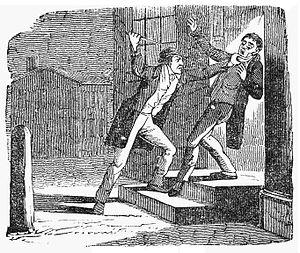
L'affaire criminelle Beauchamp-Sharp, aussi connue sous le nom de « Tragédie du Kentucky », fait référence au meurtre en 1825 du colonel Solomon P. Sharp, homme politique américain du Kentucky, par l'avocat Jereboam O. Beauchamp. En tant que jeune avocat, Beauchamp était un admirateur de Sharp jusqu'à ce que ce dernier fut accusé, en 1819, d'être le père de l'enfant illégitime et mort-né de Anna Cooke, et dont il refuse la paternité. Plus tard, Beauchamp, apprenant les malheurs d’Anna Cooke, entame une relation amoureuse avec celle-ci, et lui propose avec insistance le mariage. Elle accepte de l'épouser à condition qu'il venge son déshonneur et tue Sharp. Beauchamp et Cooke se marient en juin 1824, et, au petit matin du 7 novembre 1825, Beauchamp assassine Sharp à son domicile, à Frankfort dans le Kentucky.